Answer in natural language. Which object is closer to the camera taking this photo, black colour chair (highlighted by a blue box) or framed landscape photograph with black wood frame (highlighted by a green box)? Choose between the following options: black colour chair (highlighted by a blue box) or framed landscape photograph with black wood frame (highlighted by a green box)
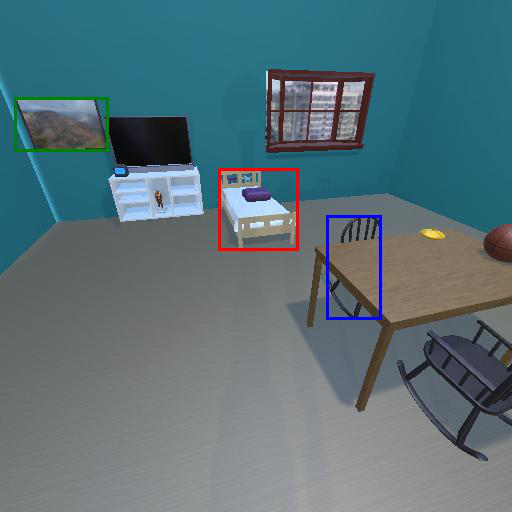
<answer>black colour chair (highlighted by a blue box)</answer>